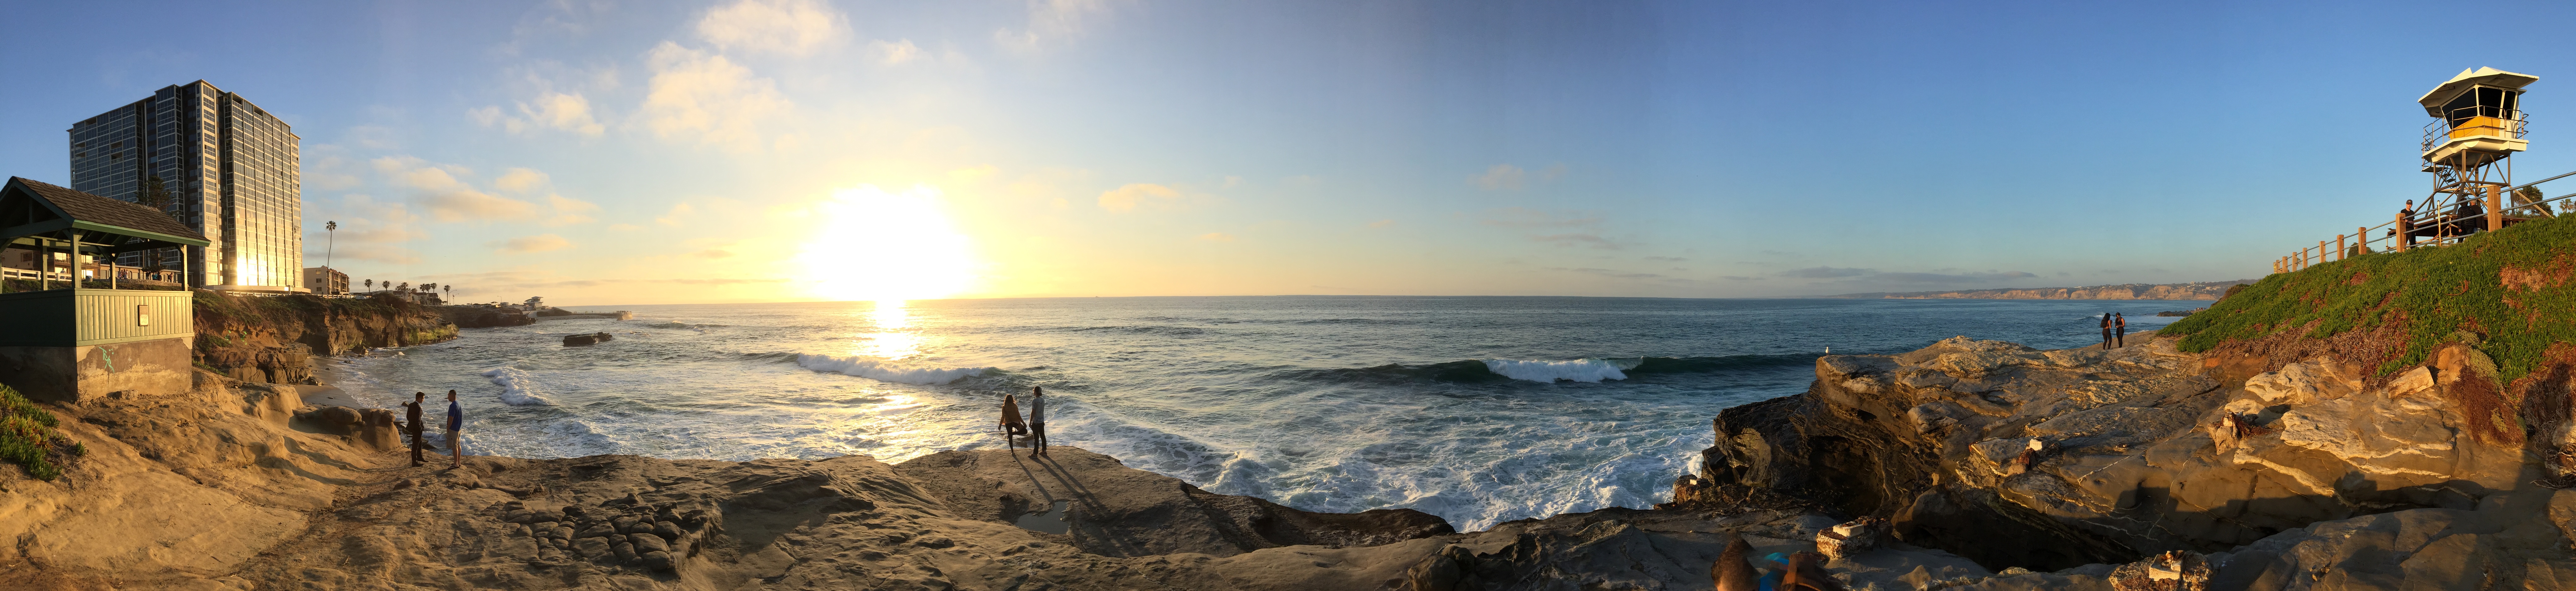
beach, sea, coast, ocean, sunlight, shore, wave, panorama, cliff, bay, terrain, cape